CAP 2 Intentos

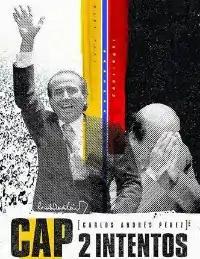
Film poster

CAP 2 Intentos ("") is a 2016 Venezuelan documentary film written and directed by . The film focuses on the two non-consecutive tenures of President Carlos Andrés Pérez.